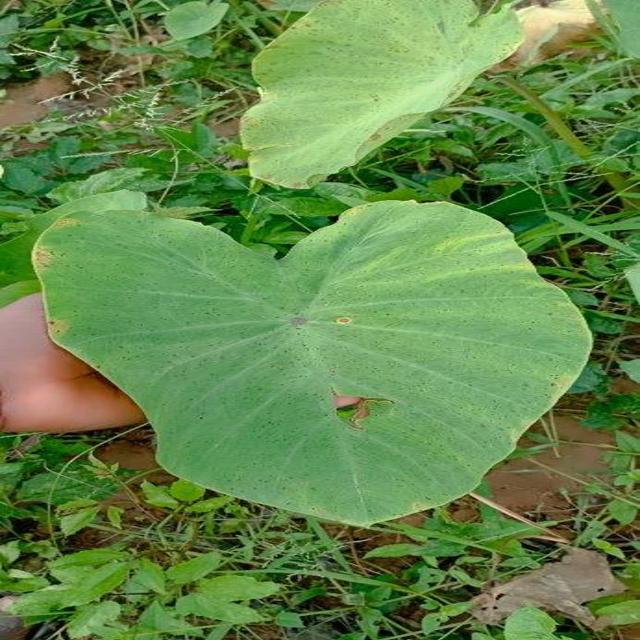
Label: Early_Blight